Morgan–McClure Motorsports

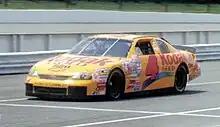
1997 car at Pocono

For the 1990 season, the team hired Phil Parsons, but after three races, Parsons was released in favor of Ernie Irvan. In his first race with the team, Irvan started 30th, and finished third. Two races later, Irvan won his first pole position at Bristol Motor Speedway. The team switched from Oldsmobile to Chevrolet in order to get more manufacturer support. Their first race after the switch was at the 1990 Bud at the Glen. Irvan picked up his first career victory, as well as the first victory for MMM the following week at Bristol, in the Busch 500. The next season, Irvan won the Daytona 500 and The Bud at the Glen (The latter was marred by the death of popular veteran J. D. McDuffie). When the checkered flag fell at the end of the season, the team was fifth in points. The next season, Irvan won three races over a two-month stretch, at Sears Point International Raceway, the Pepsi 400 at the Daytona International Speedway, and at Talladega Superspeedway, respectively. In 1993, Irvan won the pole twice, as well as a victory at Talladega. When Davey Allison died in an aircraft accident, Robert Yates asked Irvan to take his place. Irvan wanted out of his contract with MMM, and it ensued into an ugly lawsuit. Irvan was able to get out, but there were hurt feelings on both sides.